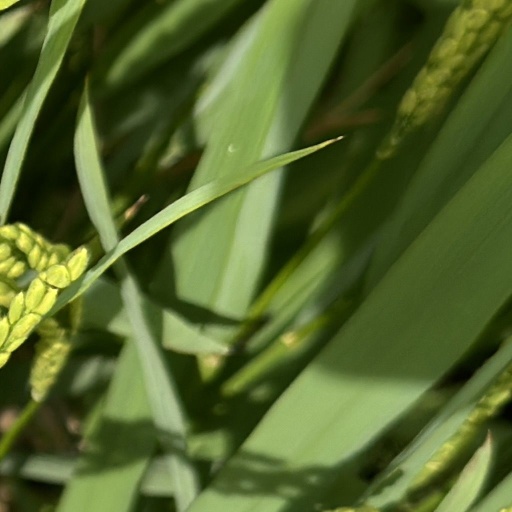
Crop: rice